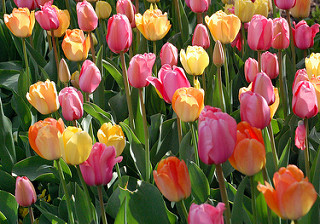
Flower: tulip